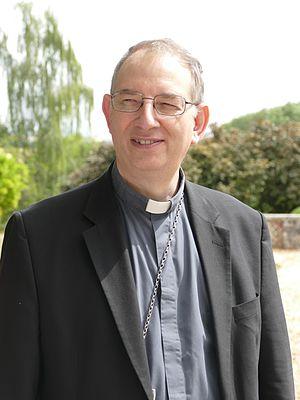
Mgr Bruno Feillet, évêque auxiliaire de Reims à Saint-Thierry (Marne, Champagne-Ardenne, France).
Bruno Feillet, né le 16 novembre 1959 à Cauderan en Gironde, est un évêque catholique français, évêque auxiliaire de Reims depuis juin 2013.